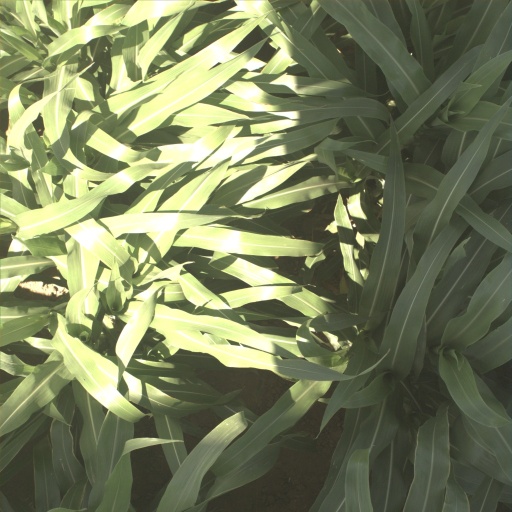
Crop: sorghum